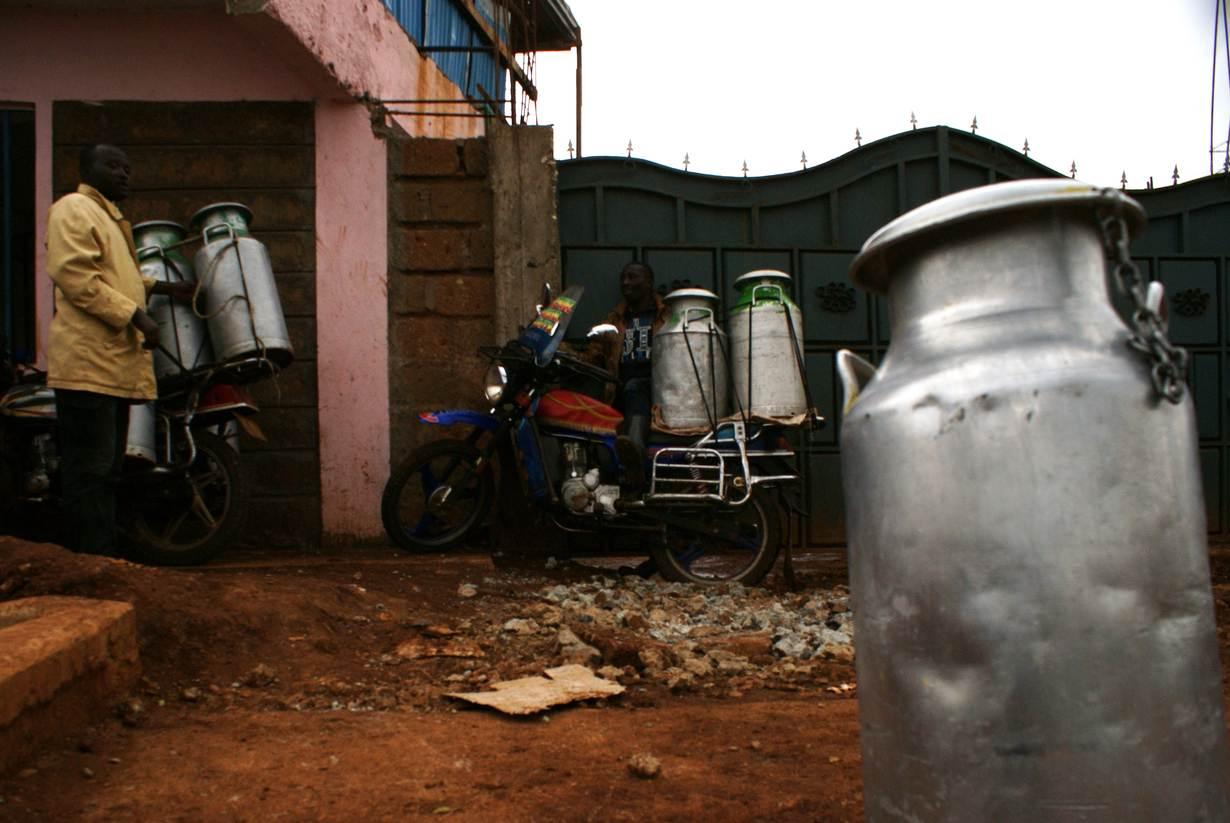
Kuna watu wawili wakiwa katika eneo la makazi ya kawaida wakiwa na mitungi mikubwa ya chuma inayotumika kuhifadhi na kusafirisha maziwa. Kuna pikipiki iliyobeba mitungi hiyo na mtu mmoja yuko karibu nayo.